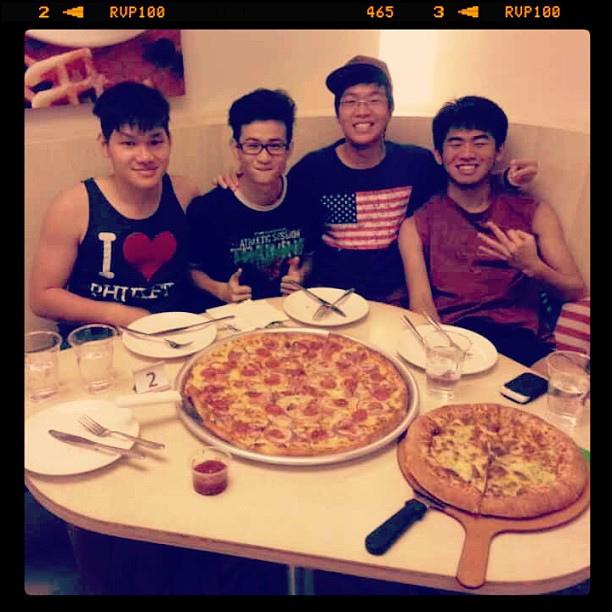
A group of people that are sitting around a table.